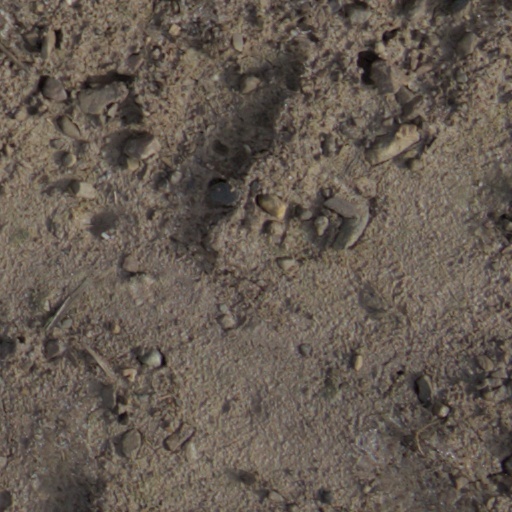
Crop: wheat